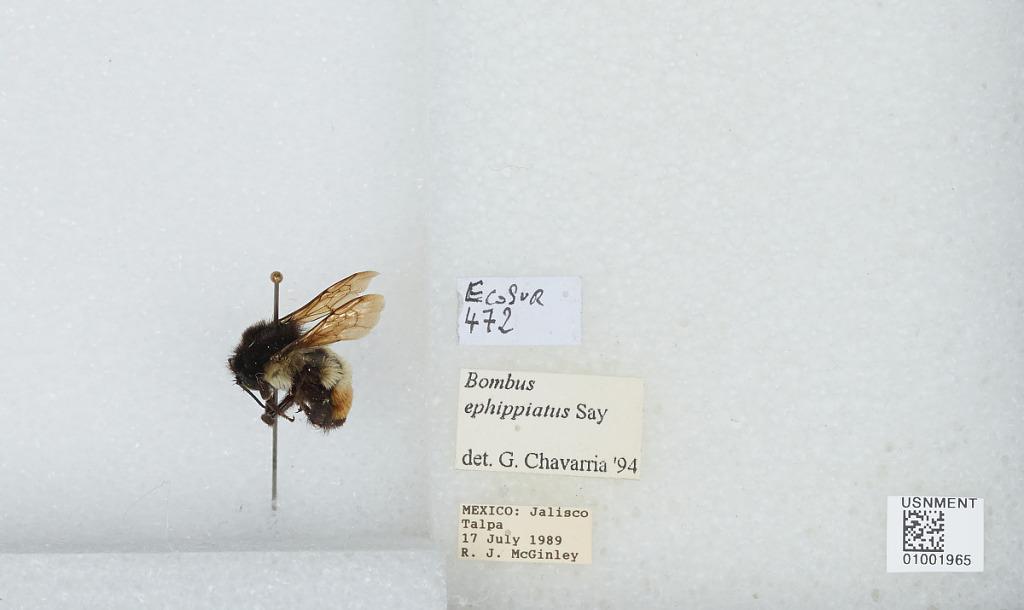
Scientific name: Bombus (Pyrobombus) ephippiatus (Say)
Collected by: R. McGinley
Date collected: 1989-7-17
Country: Mexico
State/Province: Jalisco
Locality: Talpa de Allende
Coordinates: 20.3806, -104.822
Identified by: Chavarria, G.